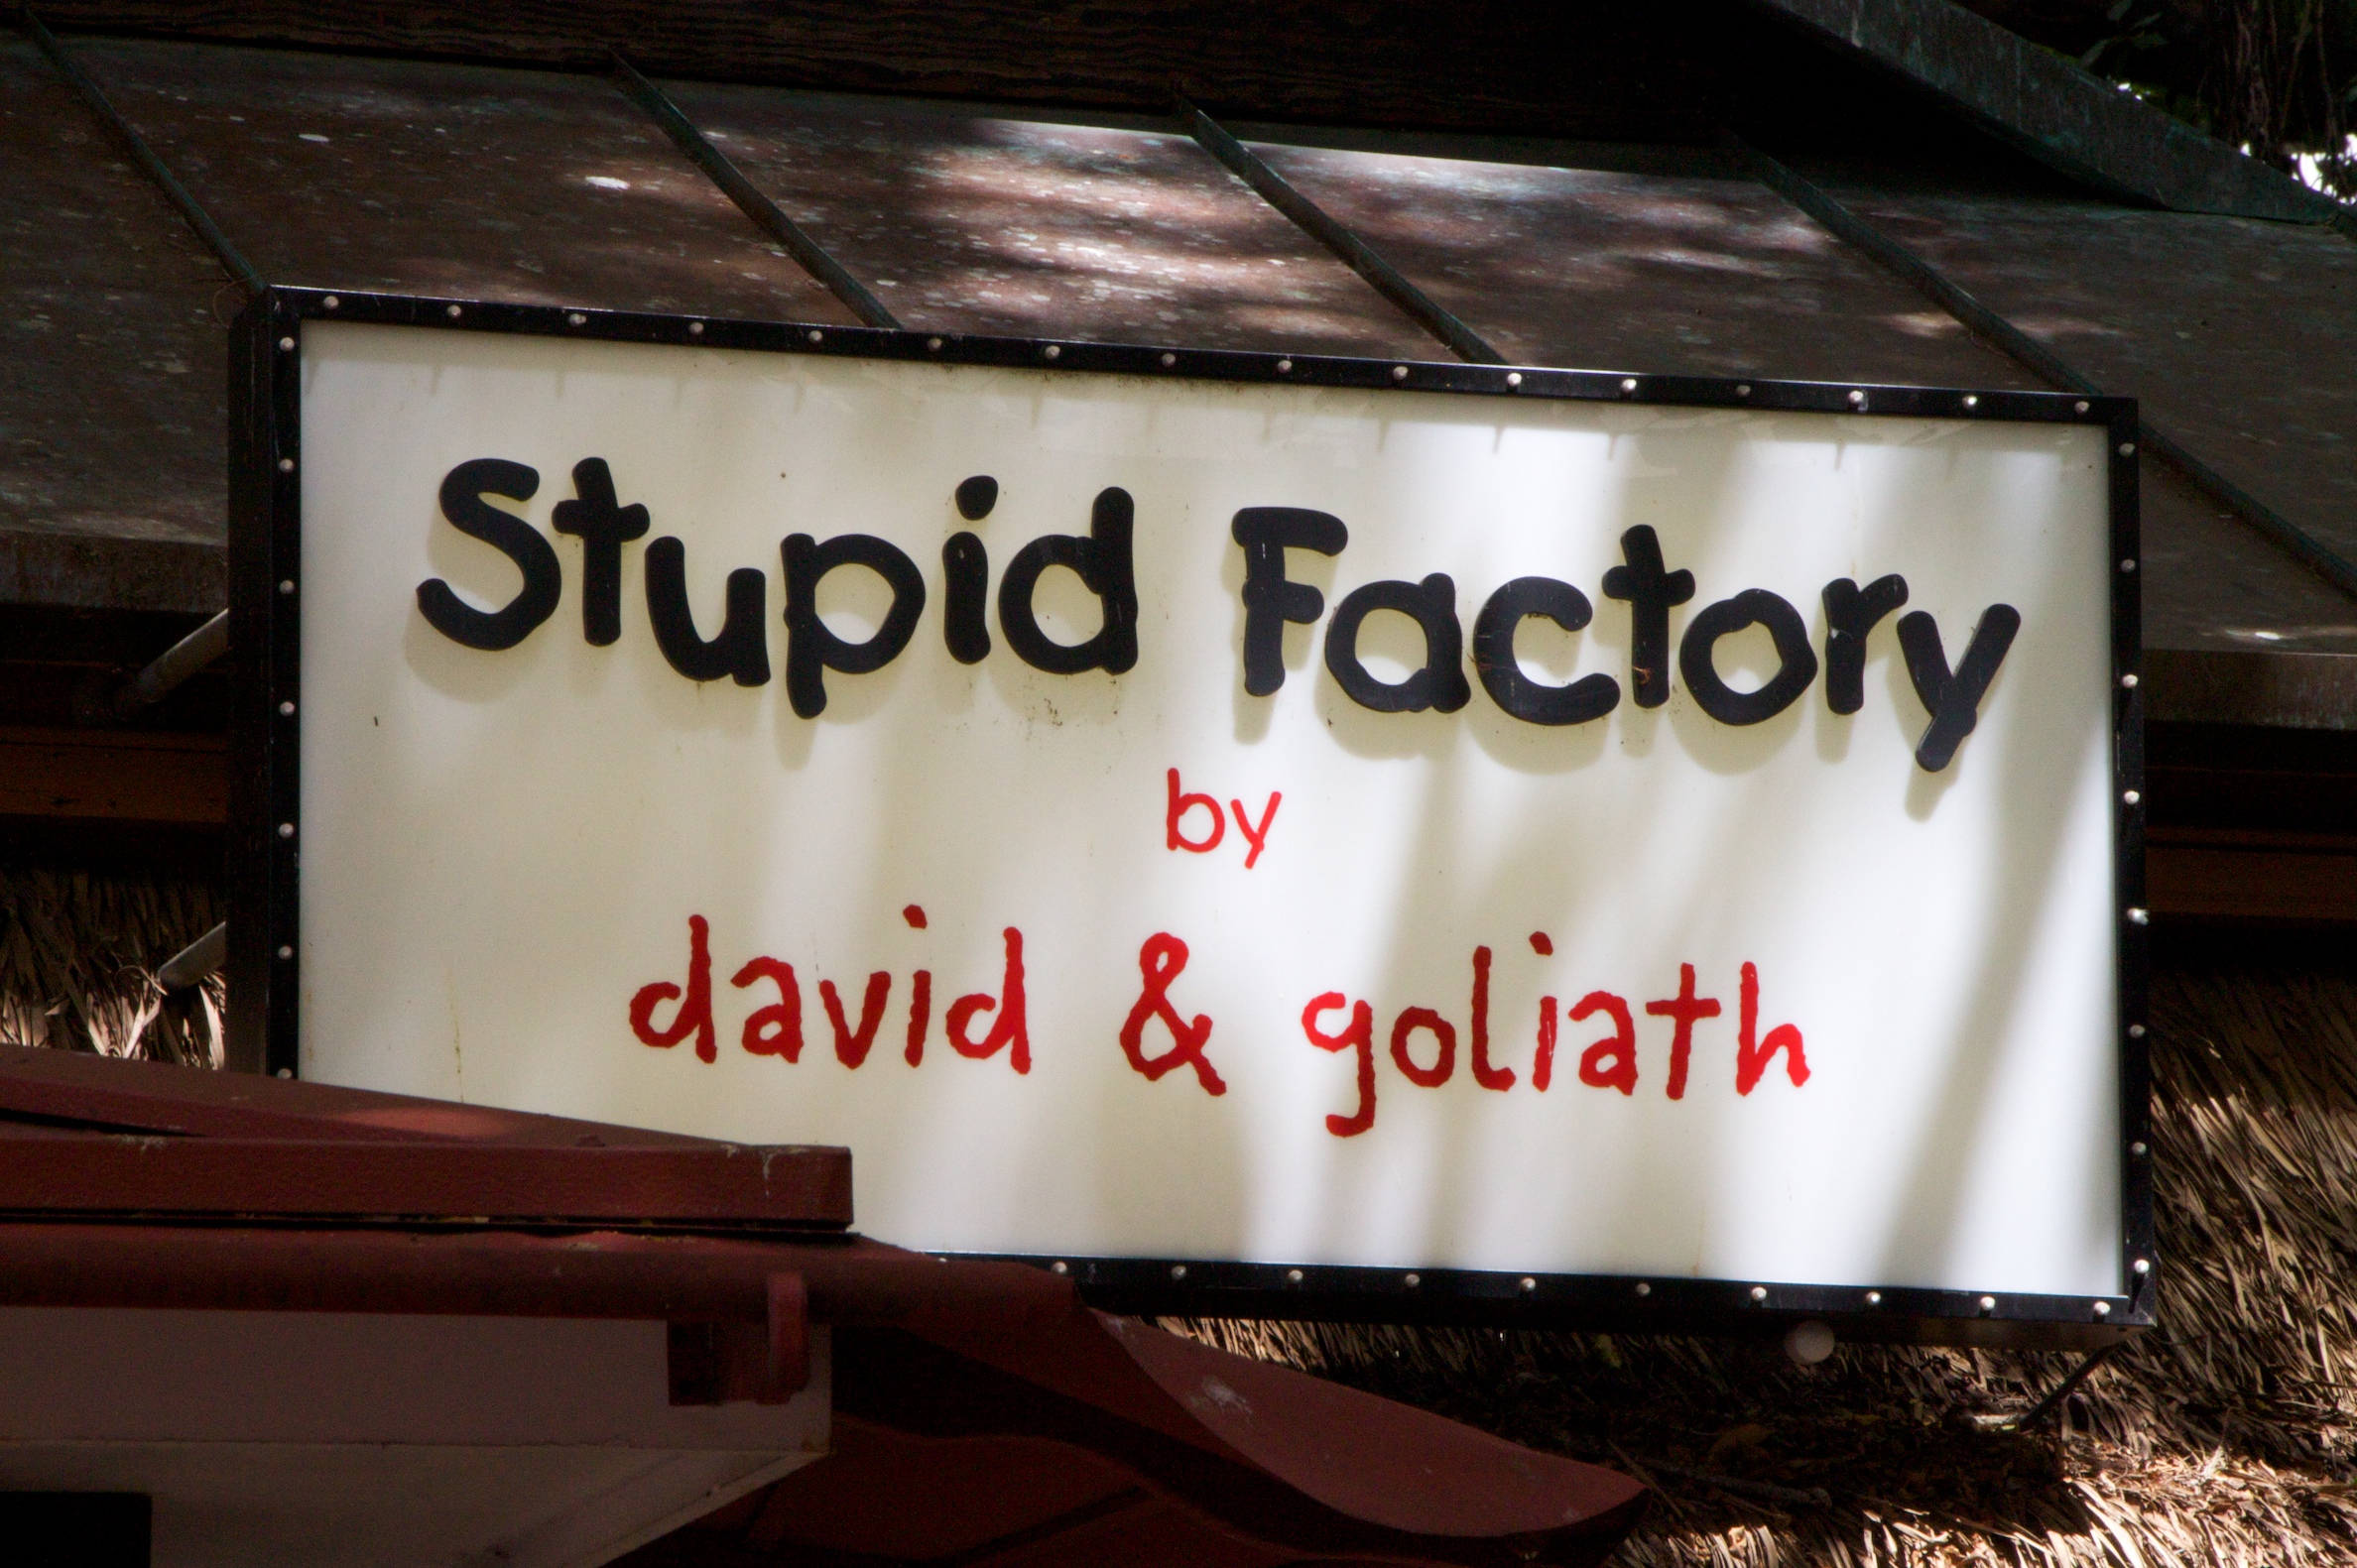
advertising, sign, signage, shape, 18270mm, edmedia09